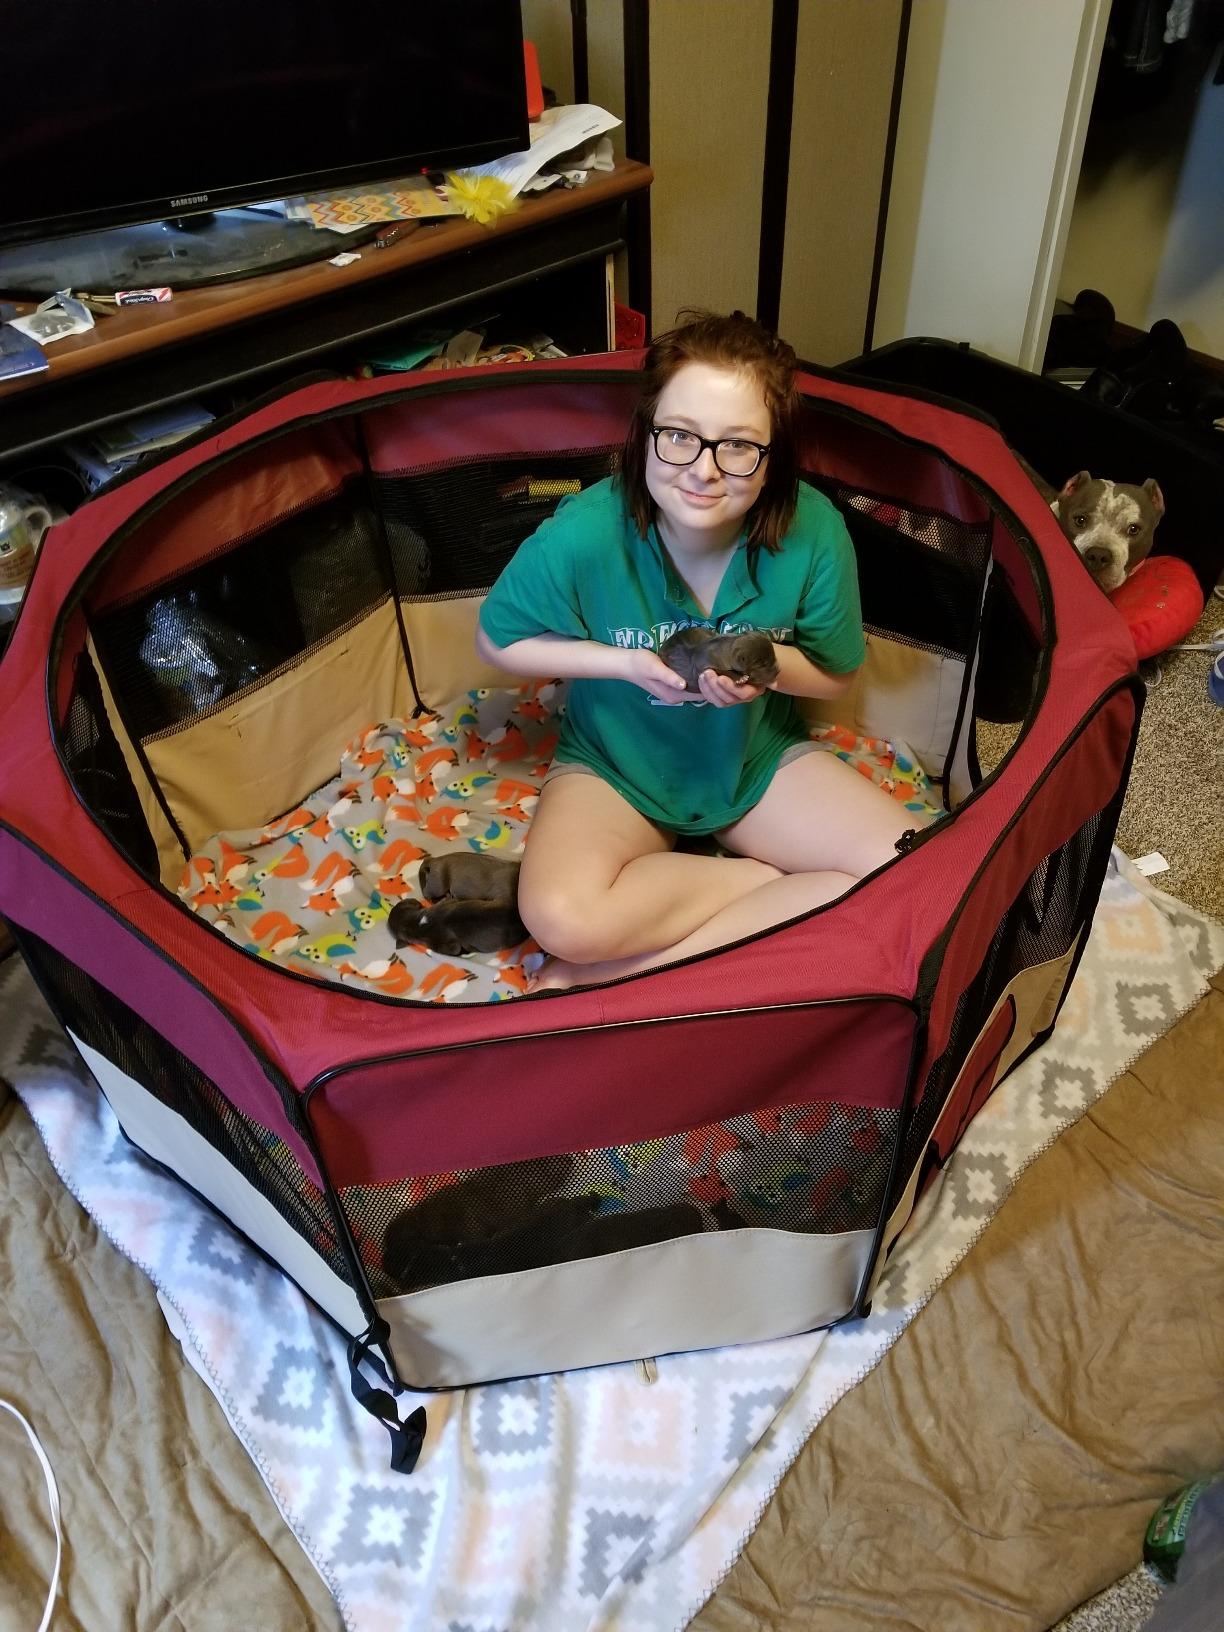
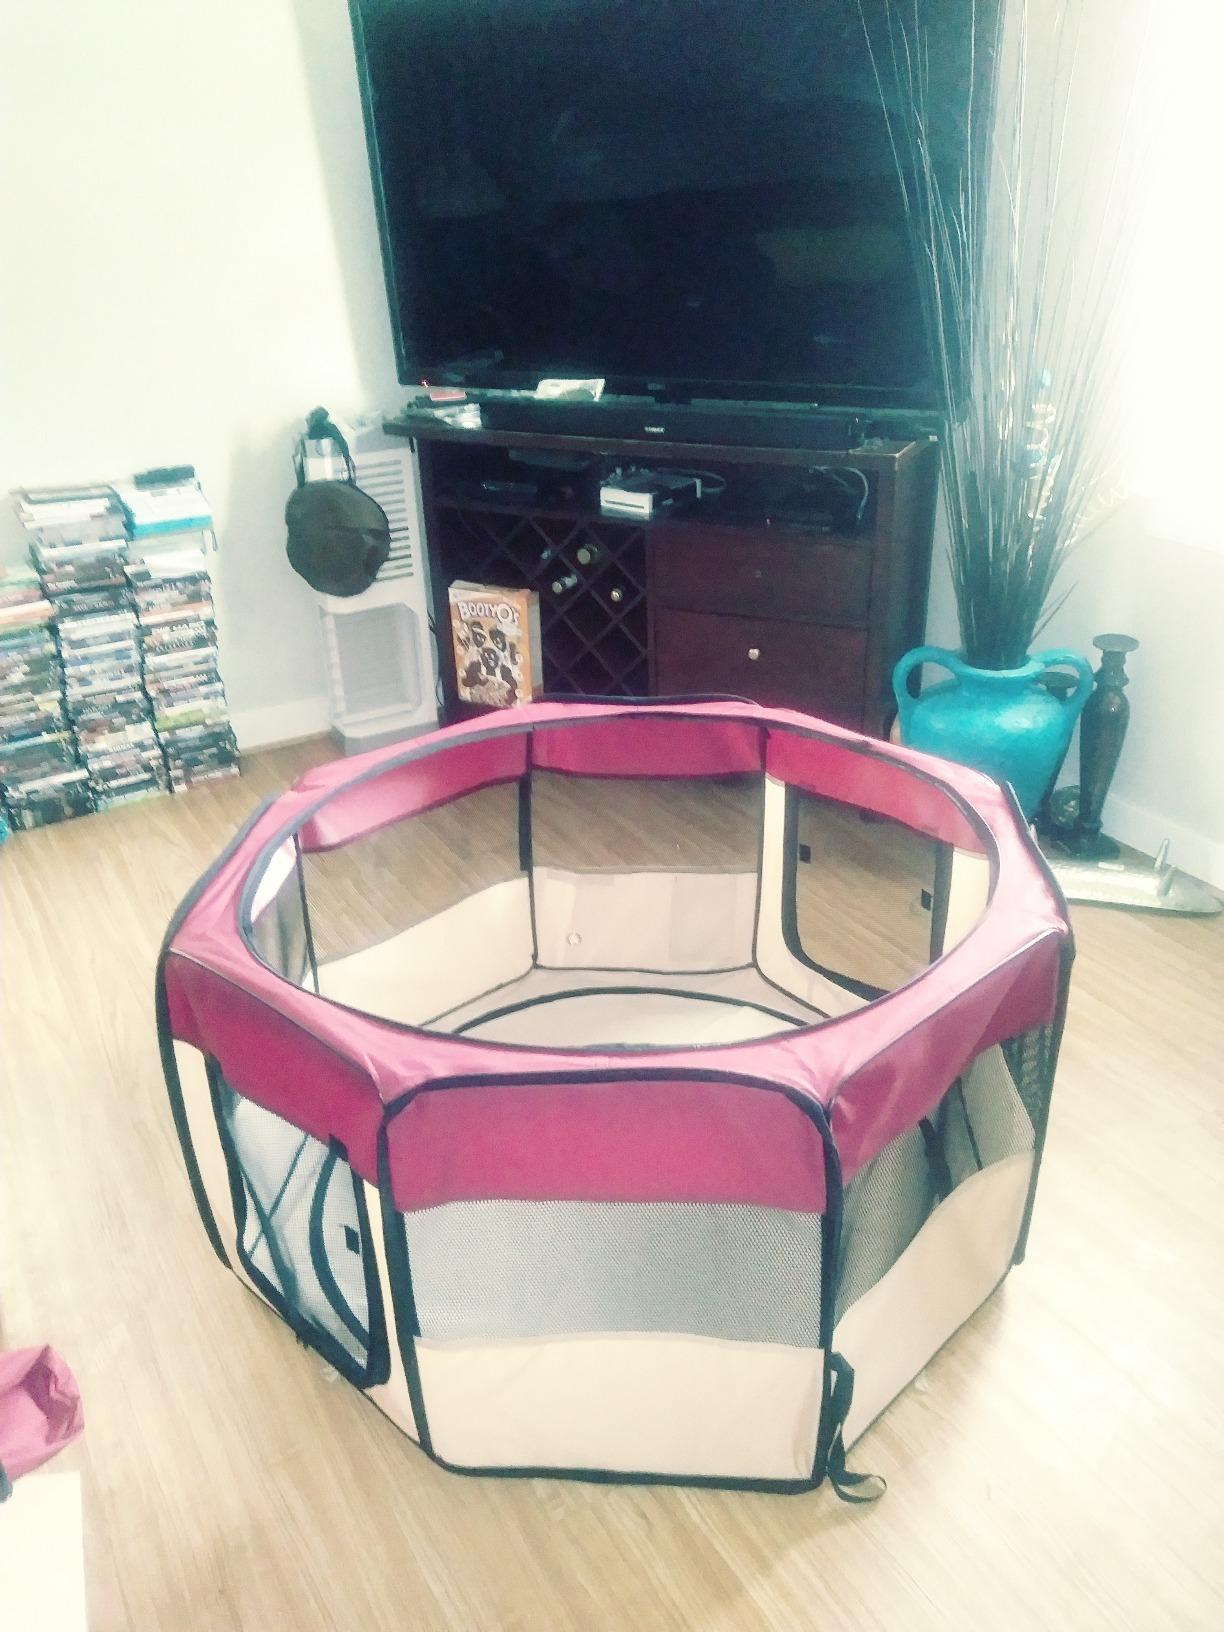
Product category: items_kennel
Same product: yes